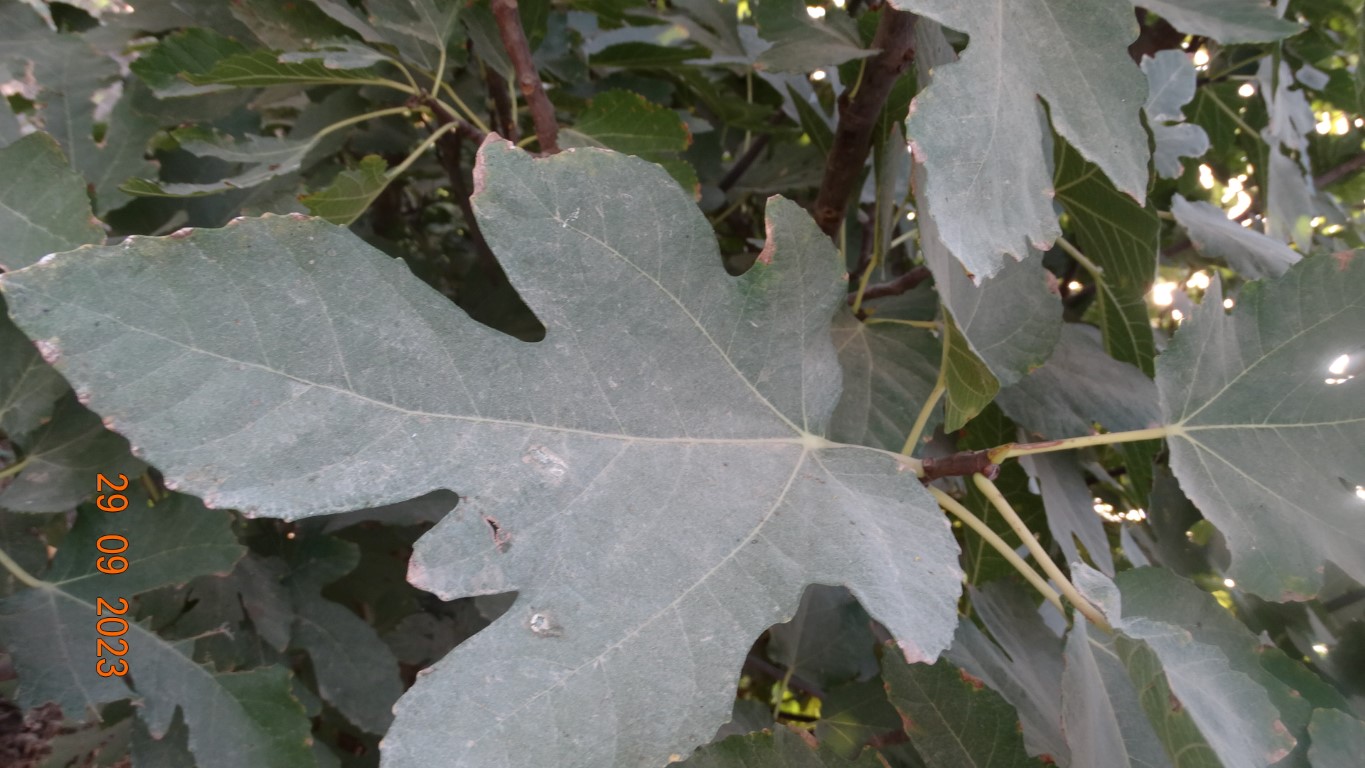
Label: healthy